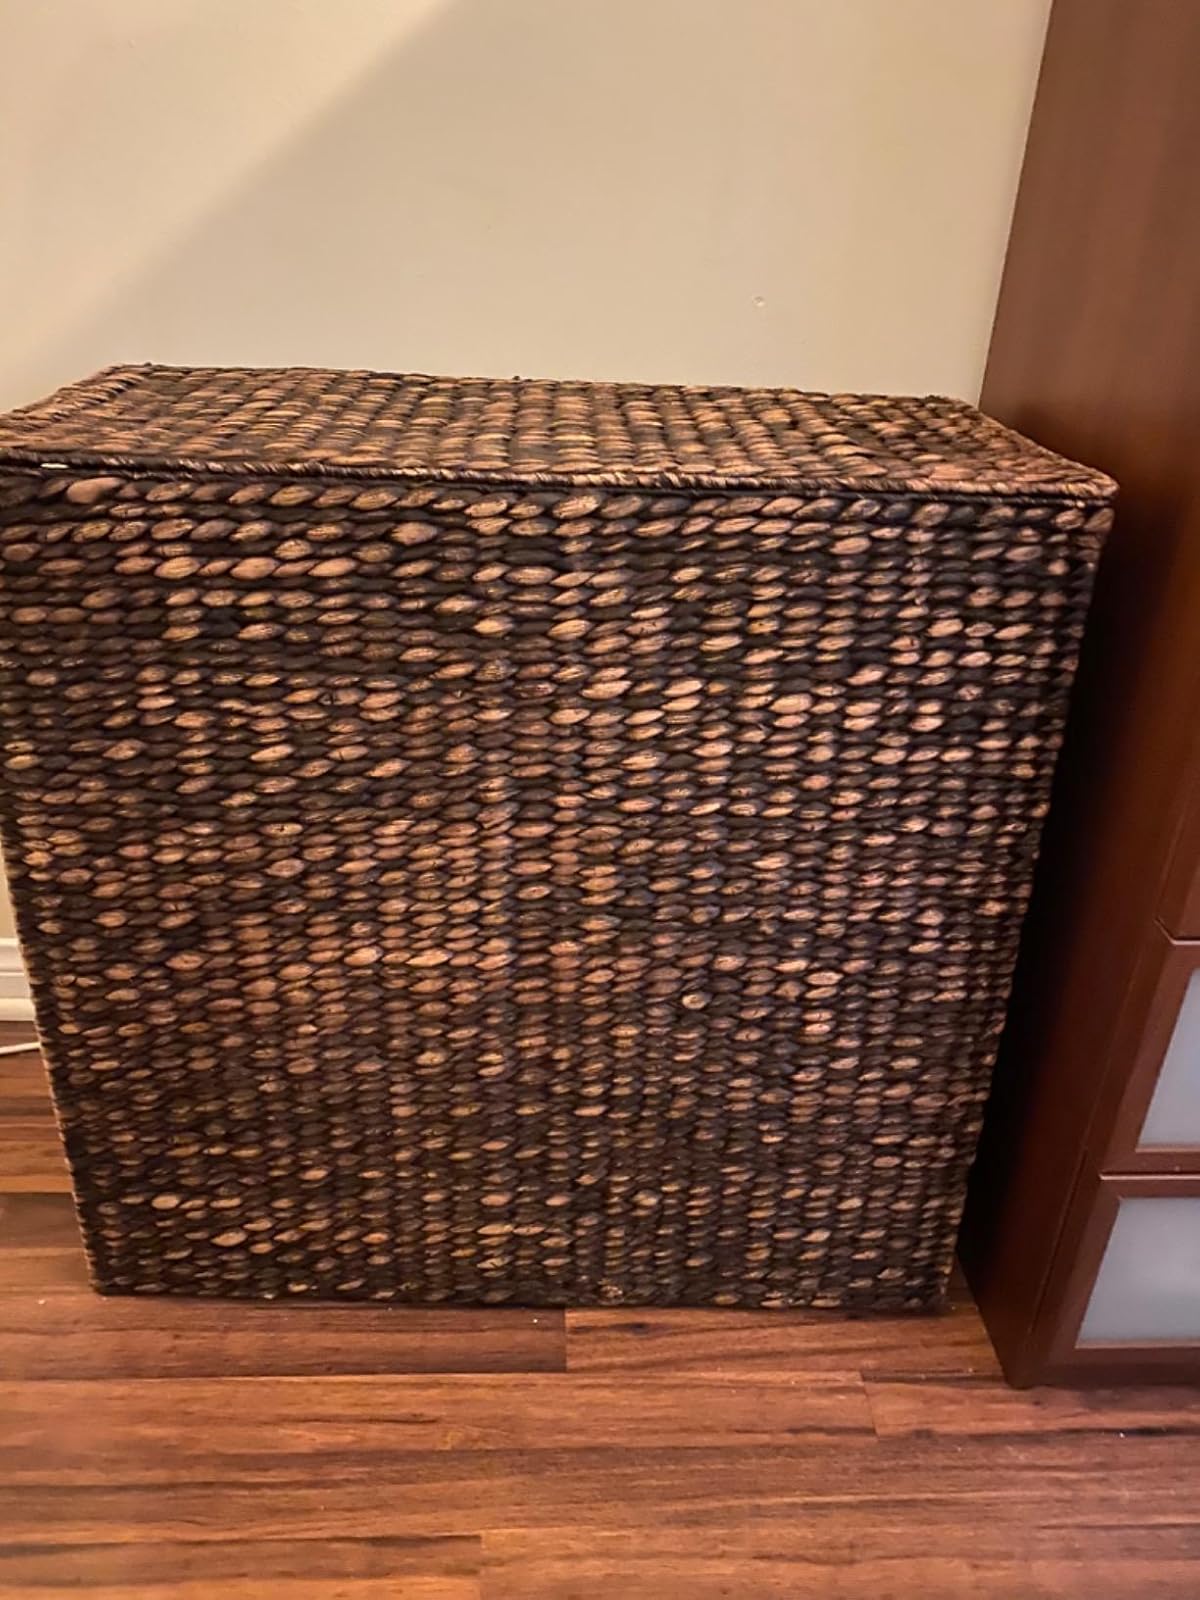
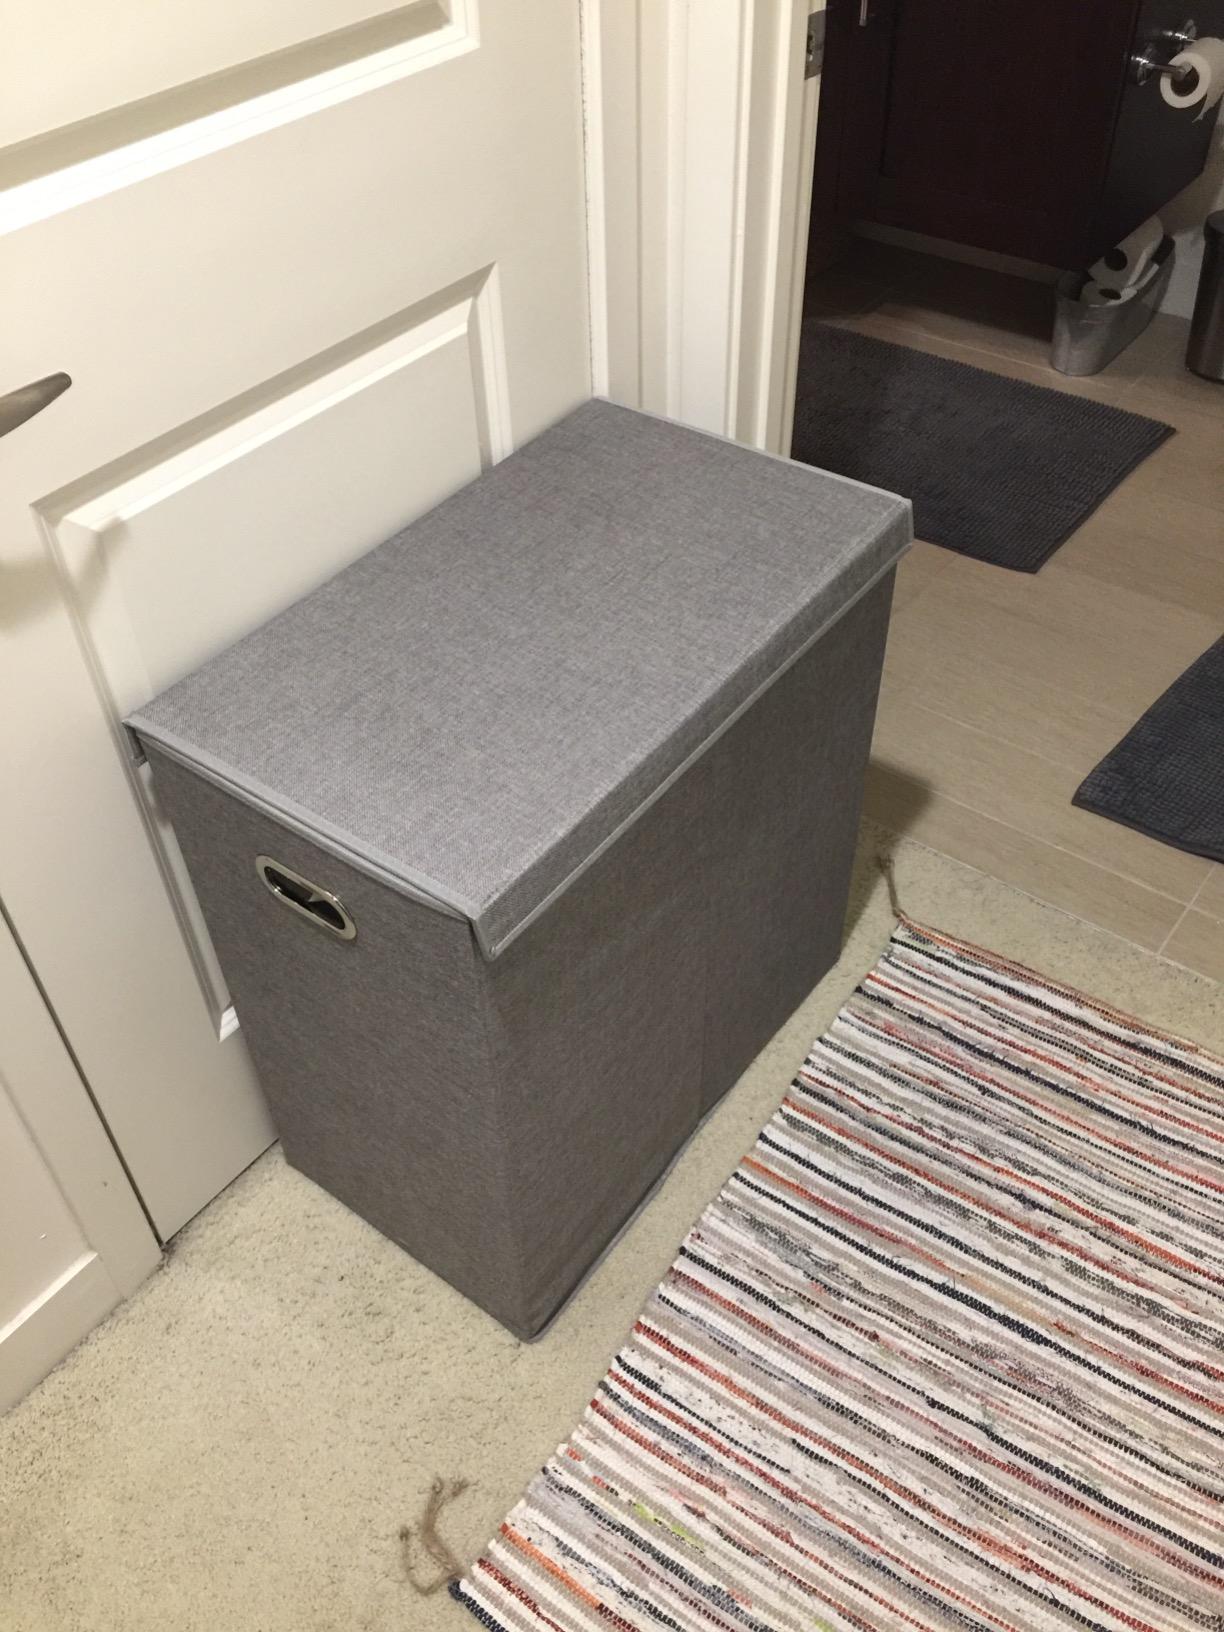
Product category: items_hamper
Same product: no